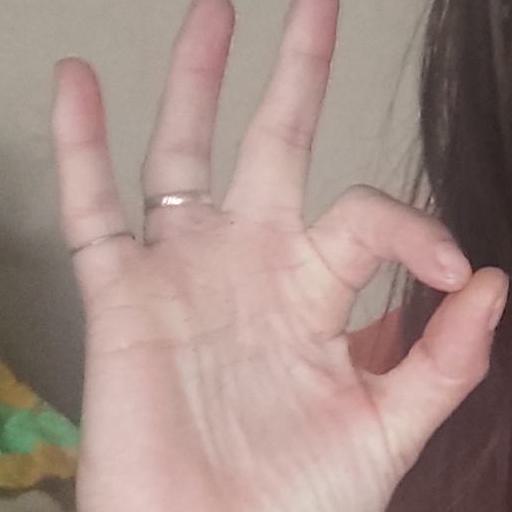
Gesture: ok